List of Middle Tennessee Blue Raiders men's basketball head coaches

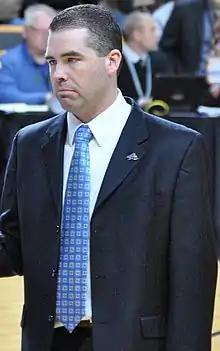
Nick McDevitt, the current head coach of the Middle Tennessee Blue Raiders.

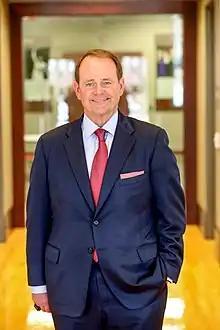
Kermit Davis, the winningest head coach in Blue Raiders men's basketball history.

The following is a list of Middle Tennessee Blue Raiders men's basketball head coaches. There have been 20 head coaches of the Blue Raiders in their 100-season history.